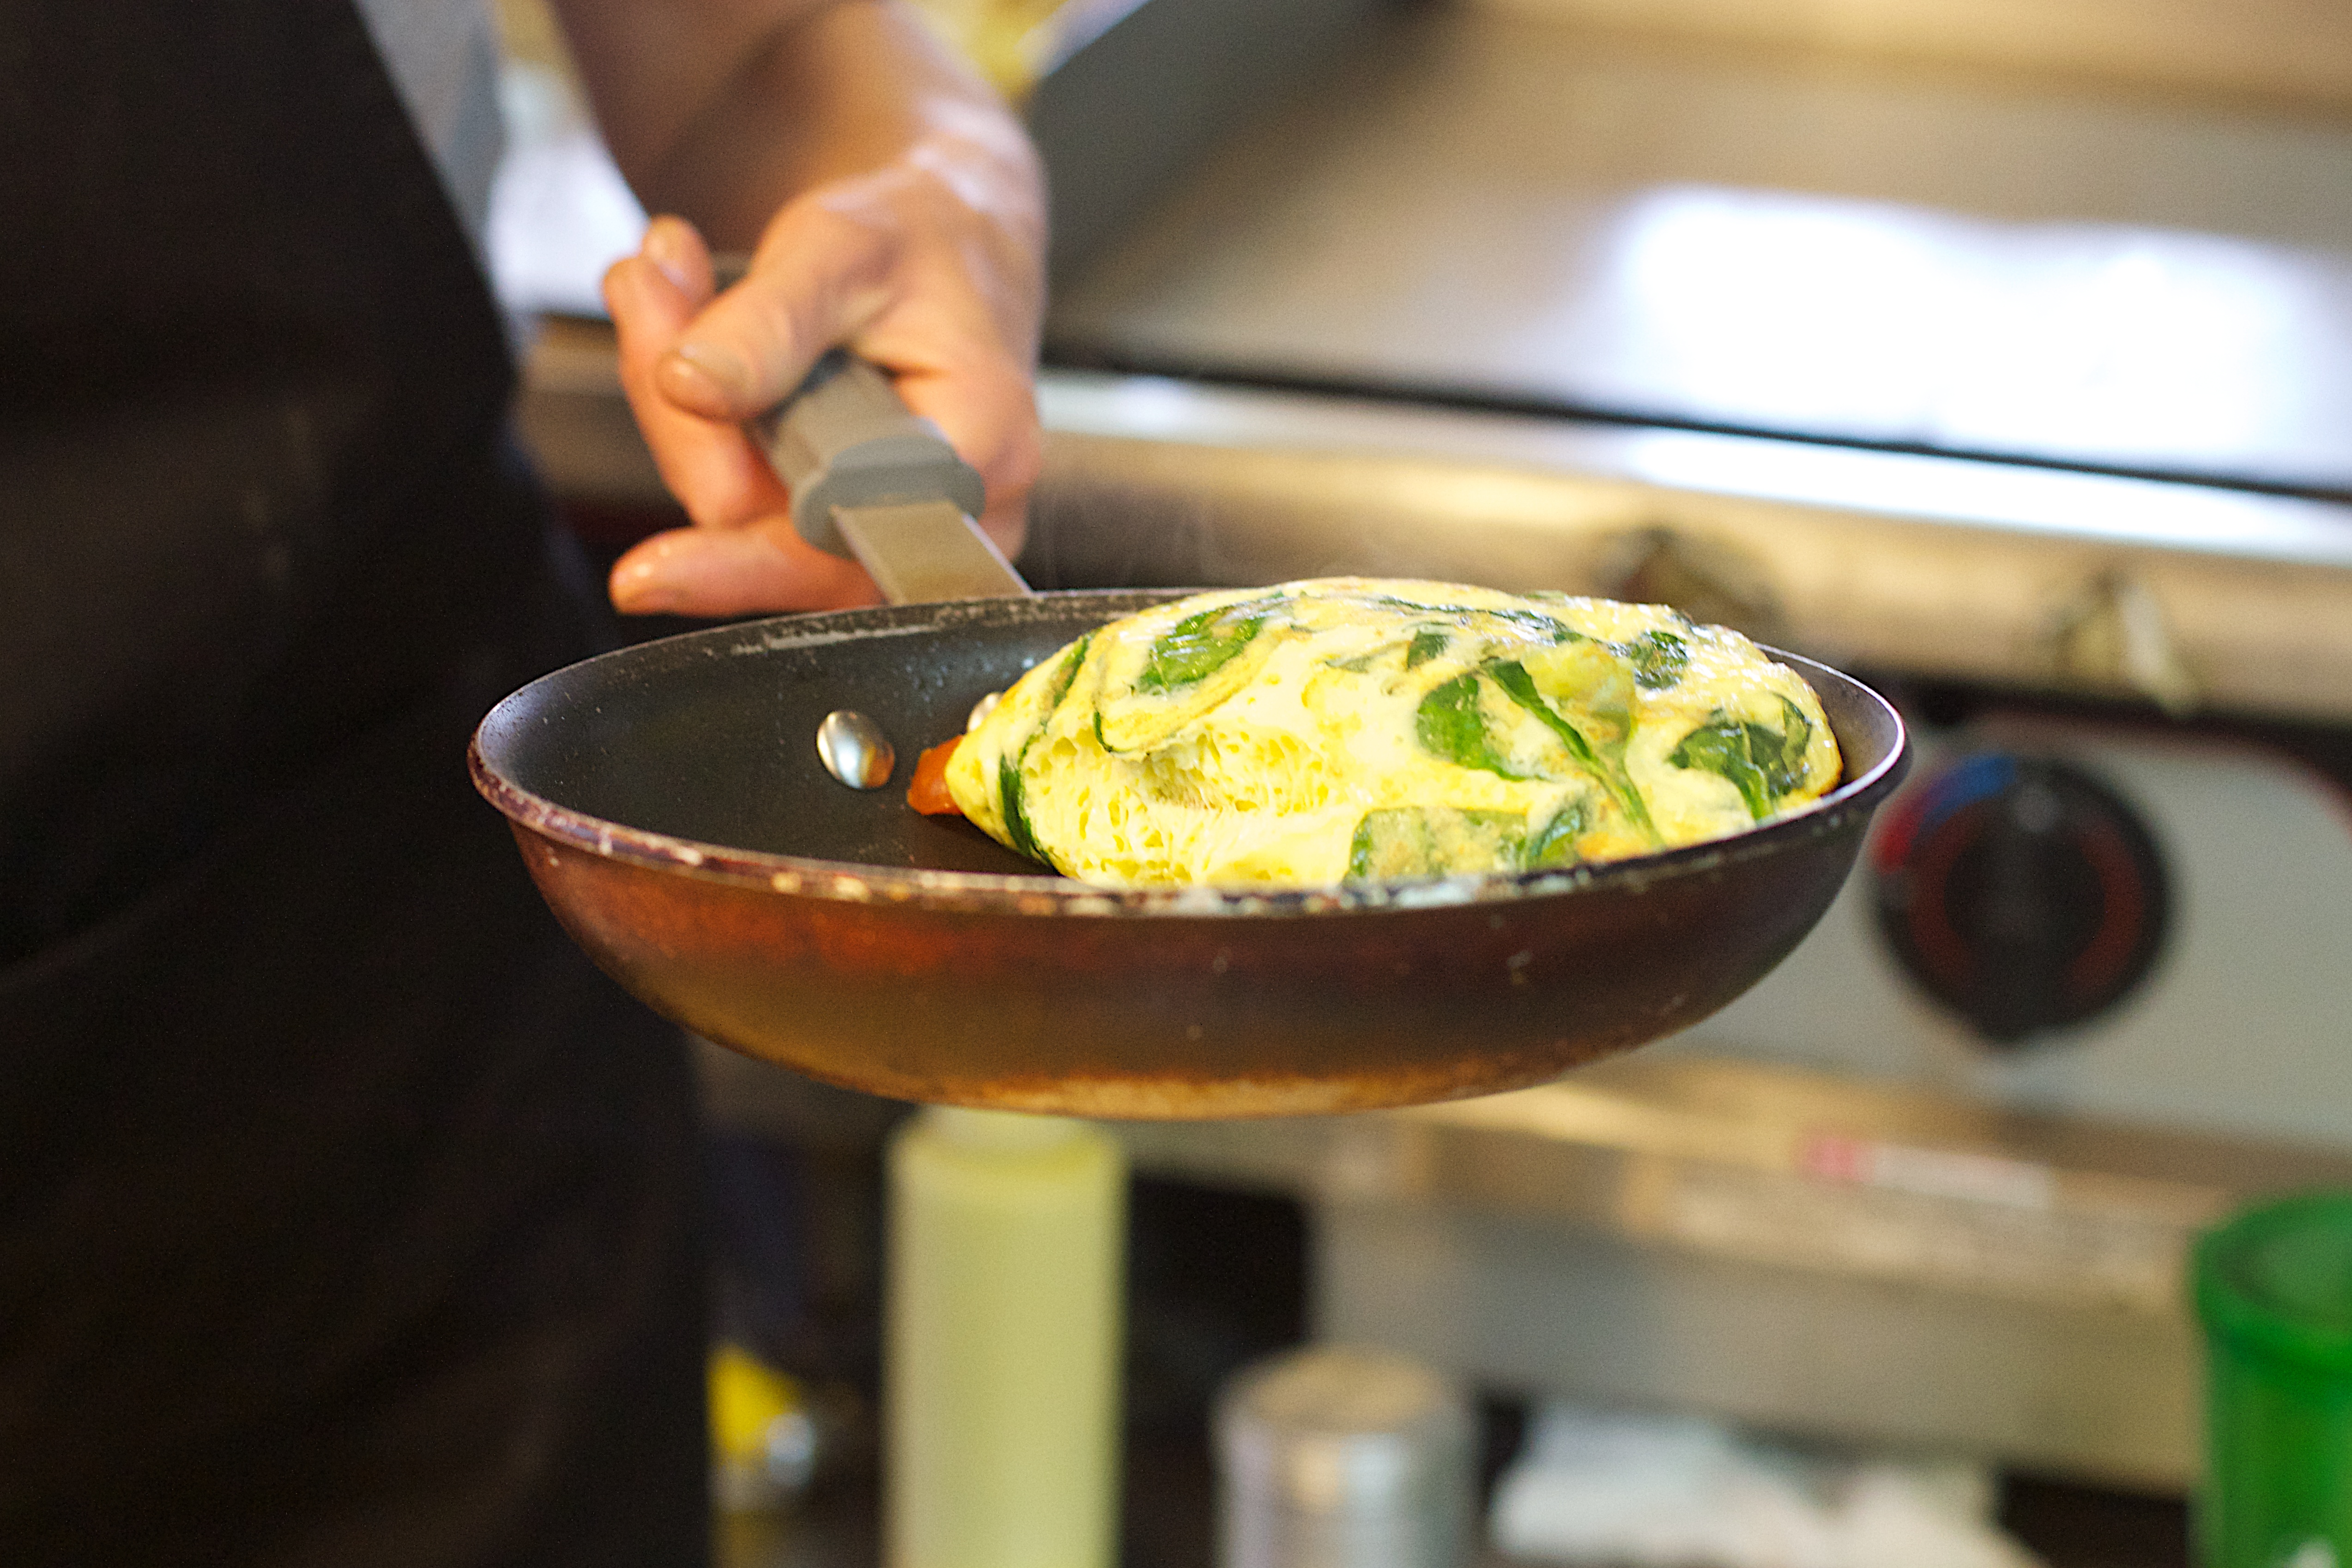
restaurant, dish, meal, food, cooking, produce, fish, cuisine, asian food, randallhouse, sense